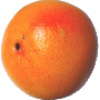
Label: Grapefruit Pink 1